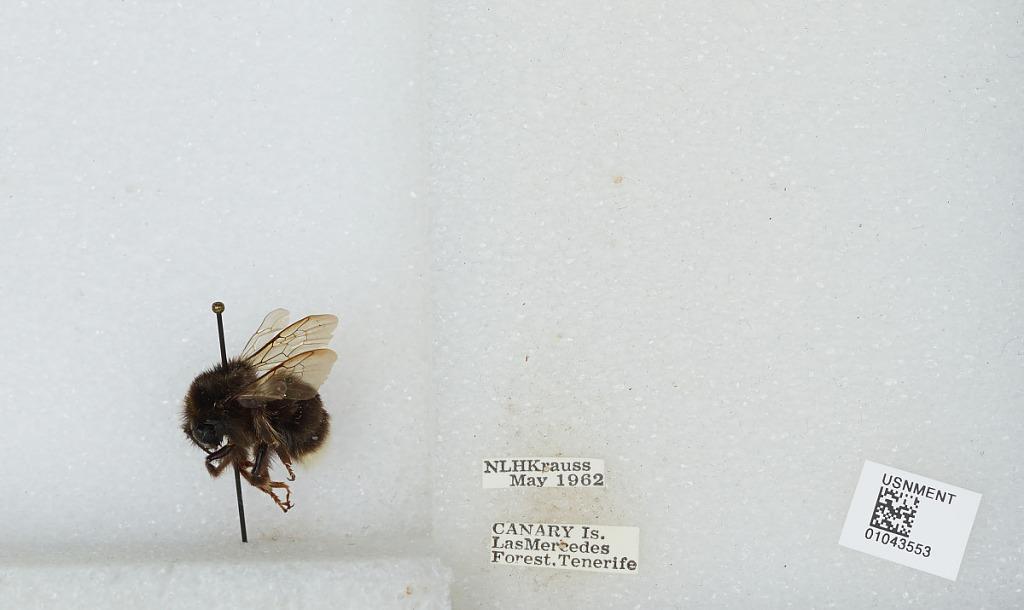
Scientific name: Bombus sp.
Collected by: N. Krauss
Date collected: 1962-5-
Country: Spain
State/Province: Canary Islands
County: Santa Cruz de Tenerife
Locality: Las Mercedes Forest
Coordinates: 28.52, -16.2958